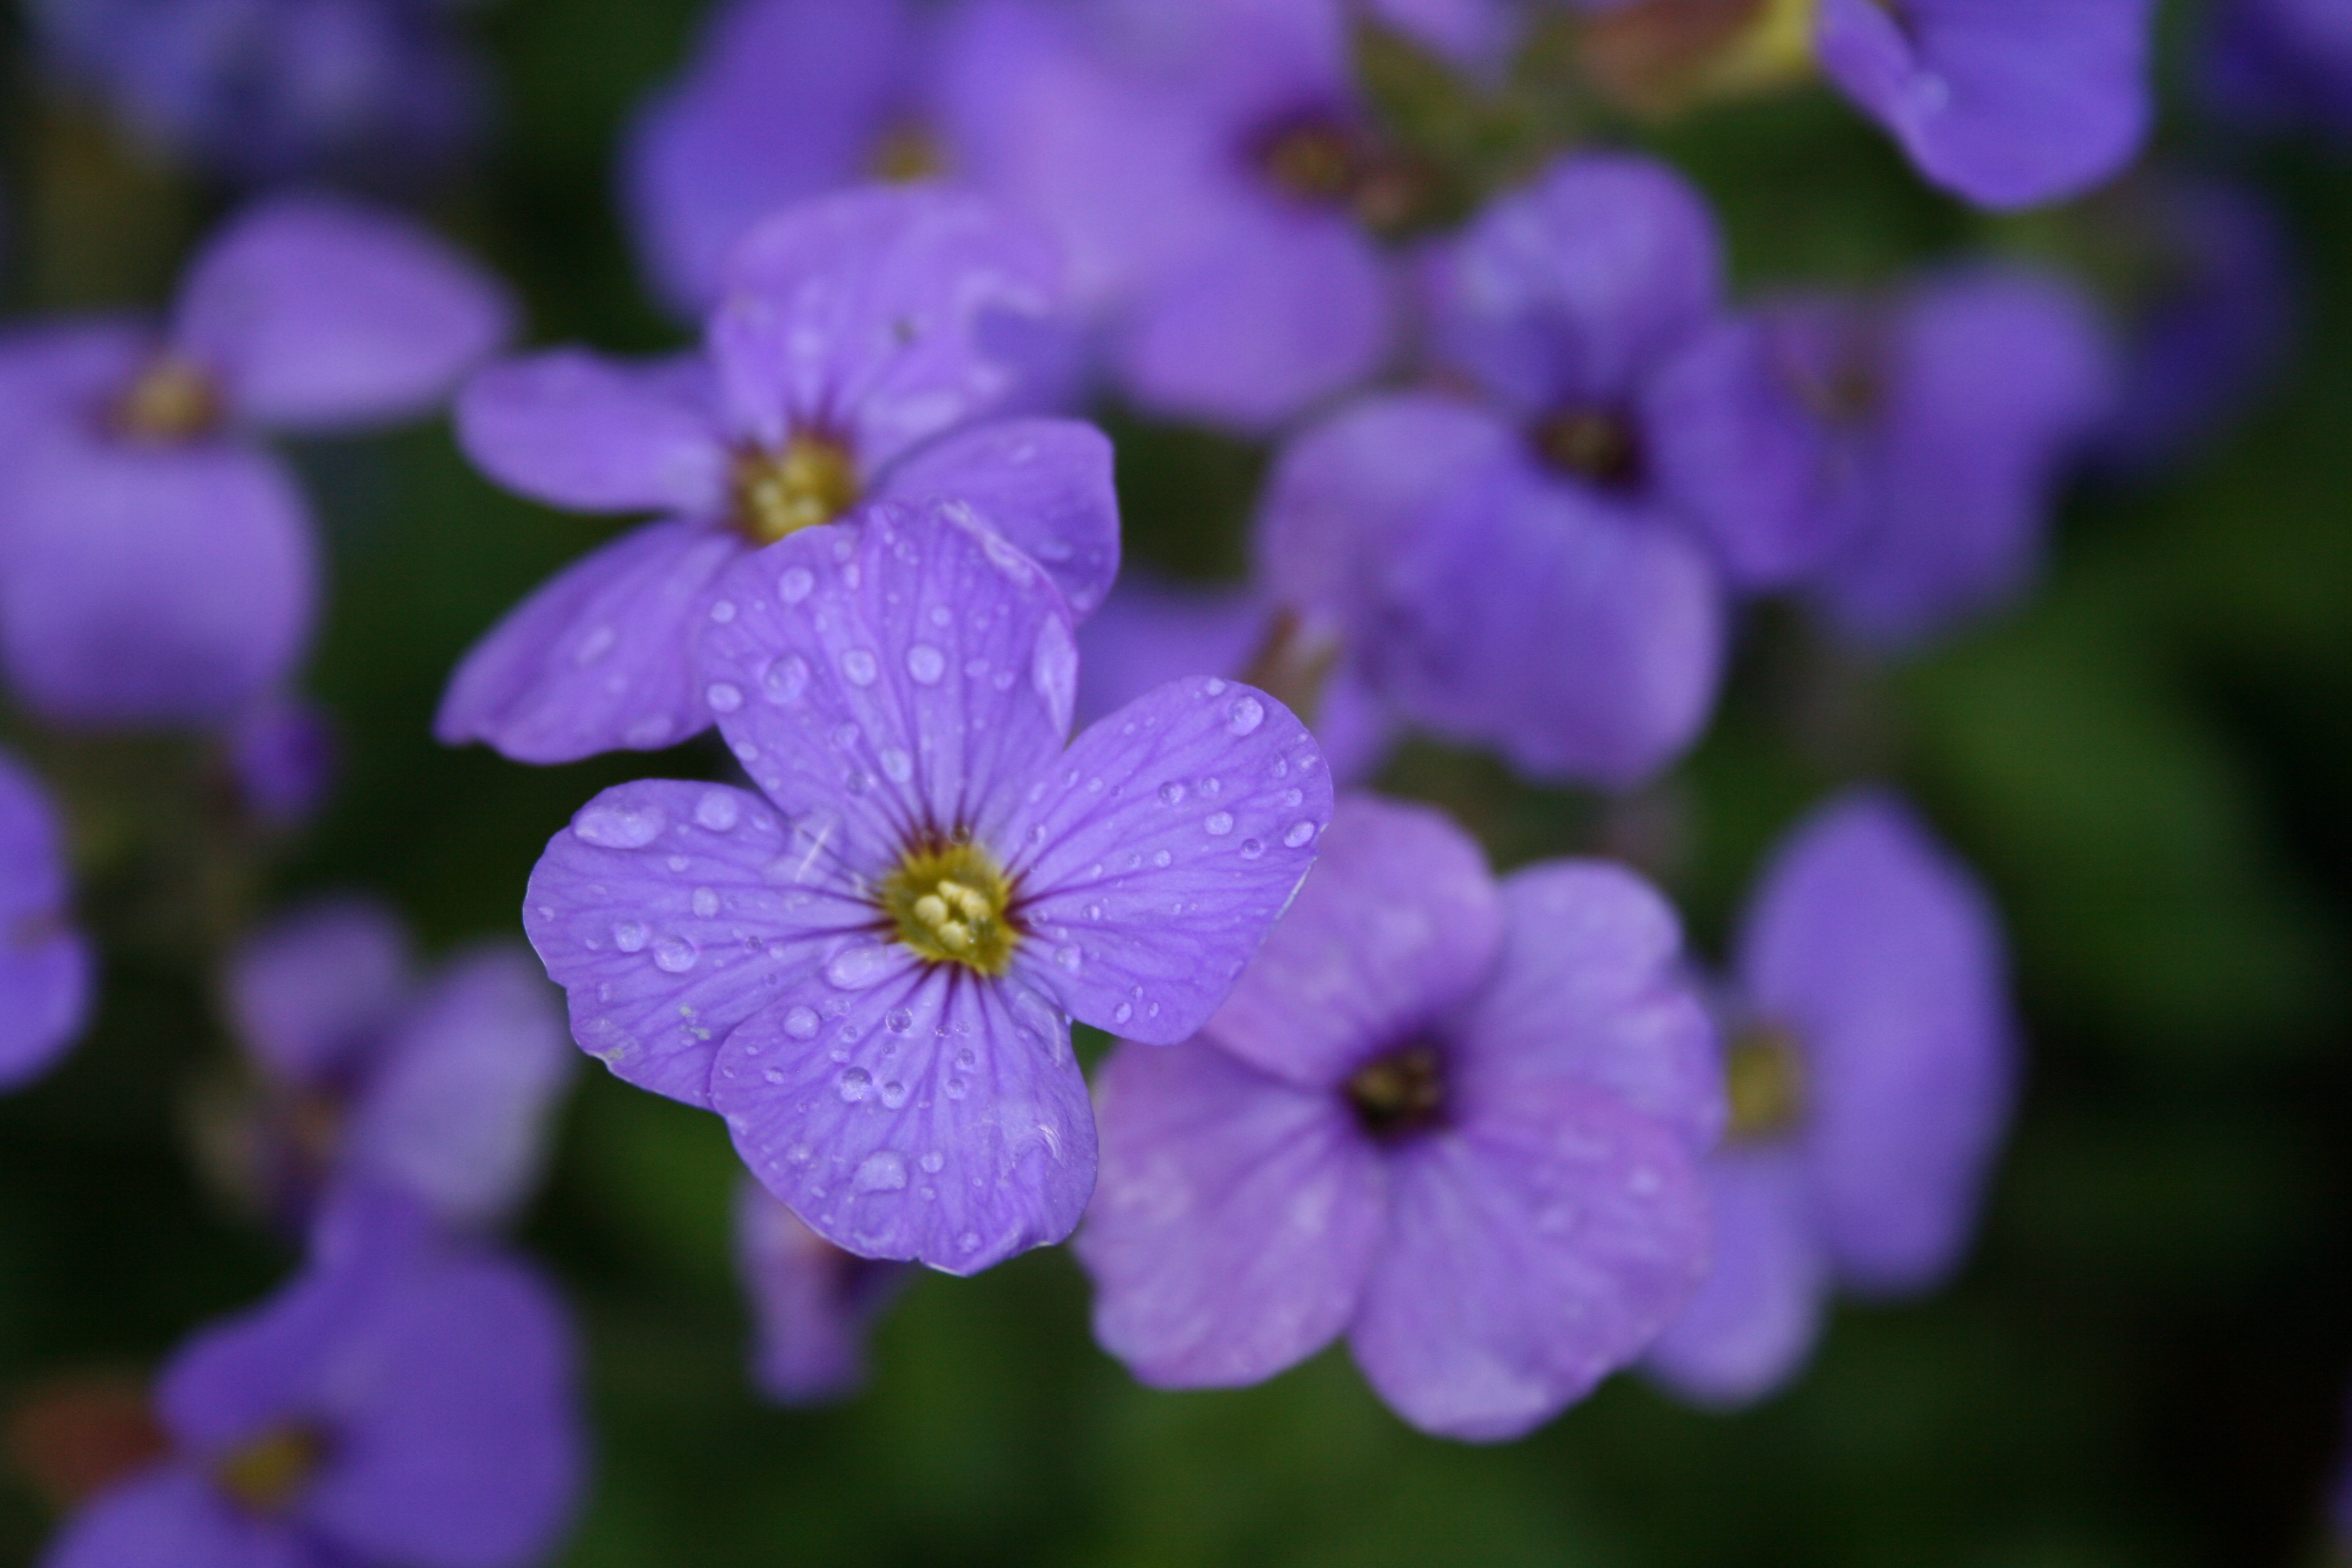
blossom, plant, flower, petal, flora, wildflower, viola, macro photography, flowering plant, annual plant, land plant, violet family